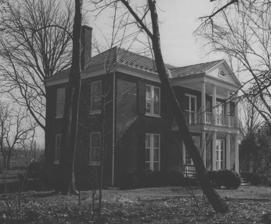
Building: Morgan-Bedinger-Dandridge House
Country: United States of America
Year built: 1745
Historic house in West Virginia, United States United States historic place Morgan--Bedinger--Dandridge House U.S. National Register of Historic Places U.S. Historic district Contributing property Show map of West Virginia Show map of the United States Nearest city Shepherdstown, West Virginia Coordinates 39°25′31.2″N 77°48′46.2″W / 39.425333°N 77.812833°W / 39.425333; -77.812833 Architectural style Classical Revival, Georgian NRHP reference No. 83003239 Added to NRHP May 13, 1983 The Morgan-Bedinger-Dandridge House — first known as Poplar Grove , then Rosebrake or Rose Brake — is part of a group of structures affiliated with the Morgan's Grove rural historic district near Shepherdstown, West Virginia .  The property was known as "Poplar Grove" until 1877. History The original building on the site was built around 1745 by settler Richard Morgan ( ca. 1700–1763) and became known as the "Back Building". In 1803 the house was expanded by Daniel Morgan with a two-story brick structure, known as the "Great House".  Formal gardens were added at this time. In 1859 the present main portion of the house was built by Caroline Bedinger, widow of Henry Bedinger . During her ownership the house was occupied by Colonel Alexander R. Boteler , a former U.S. Representative who, at the outbreak of the American Civil War became a Confederate officer.  After the war, while Boteler was living at Poplar Grove, President U.S. Grant appointed Boteler to the U. S. Centennial Commission. Caroline's daughter, Danske Bedinger Dandridge , a noted poet, changed the name of the house to "Rosebrake" (sometimes spelled "Rose Brake") in 1877. A portico was added to the house in 1950, removed from a house on Long Island and shipped to West Virginia. See also The Bower Chestnut Grove (plantation) References